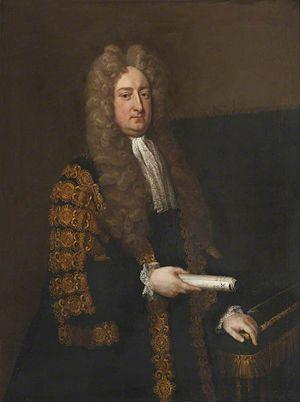
Sir William Bromley, né vers août 1663 et mort à Londres le 13 février 1732, est un homme politique britannique. Figure dominante du party tory à la fin du règne de la reine Anne, il est remarqué pour son intégrité, son sens civique et l'inflexibilité de son dévouement au principe tory de « Haute Église ».